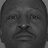
Emotion: neutral